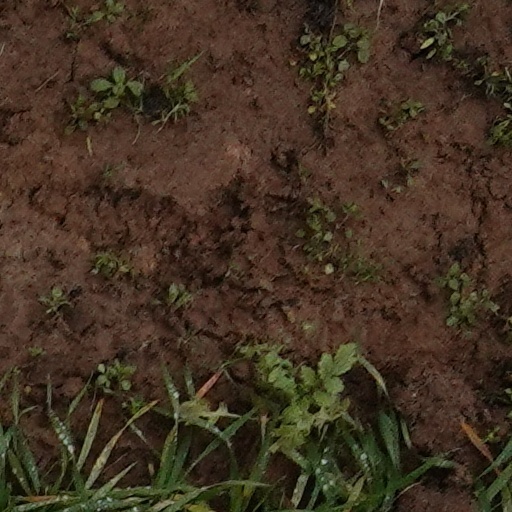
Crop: wheat